History of Australia (1945-2021)

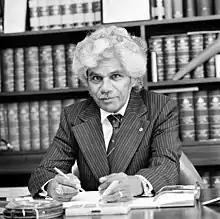
Liberal Senator Neville Bonner pictured in 1979.

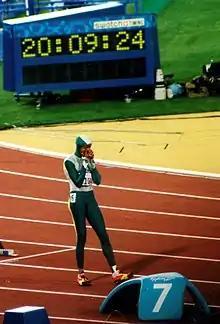
Cathy Freeman preparing to race in the Olympic 400m final at the Sydney Olympics, 2000.

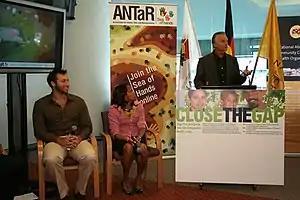
From left: Ian Thorpe, Cathy Freeman and Jeff McMullen were among some of the speakers at the "Close the Gap" launch in 2007. The campaign aims to achieve health equality between indigenous and non-indigenous Australia.

Gorton considered that the "primary aim" of government policy should be to "make Aboriginals self supporting", and to end dependence on welfare and charity. The Government introduced the Aboriginal Study Grants Scheme (ABSTUDY) in 1969, in response to low participation of Indigenous Australians in higher education, and the Aboriginal Secondary Grants Scheme (ABSEG) in 1970 to boost participation in secondary schooling.